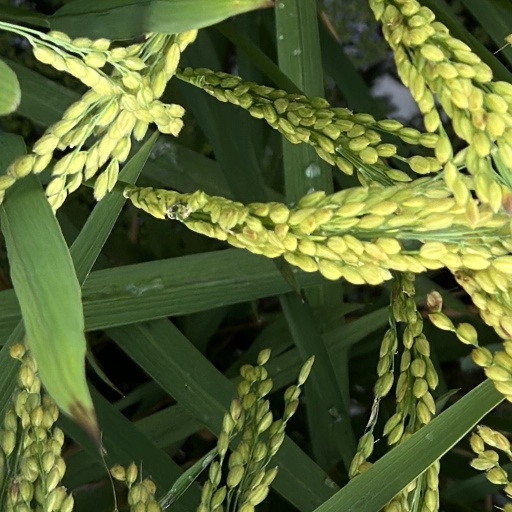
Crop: rice